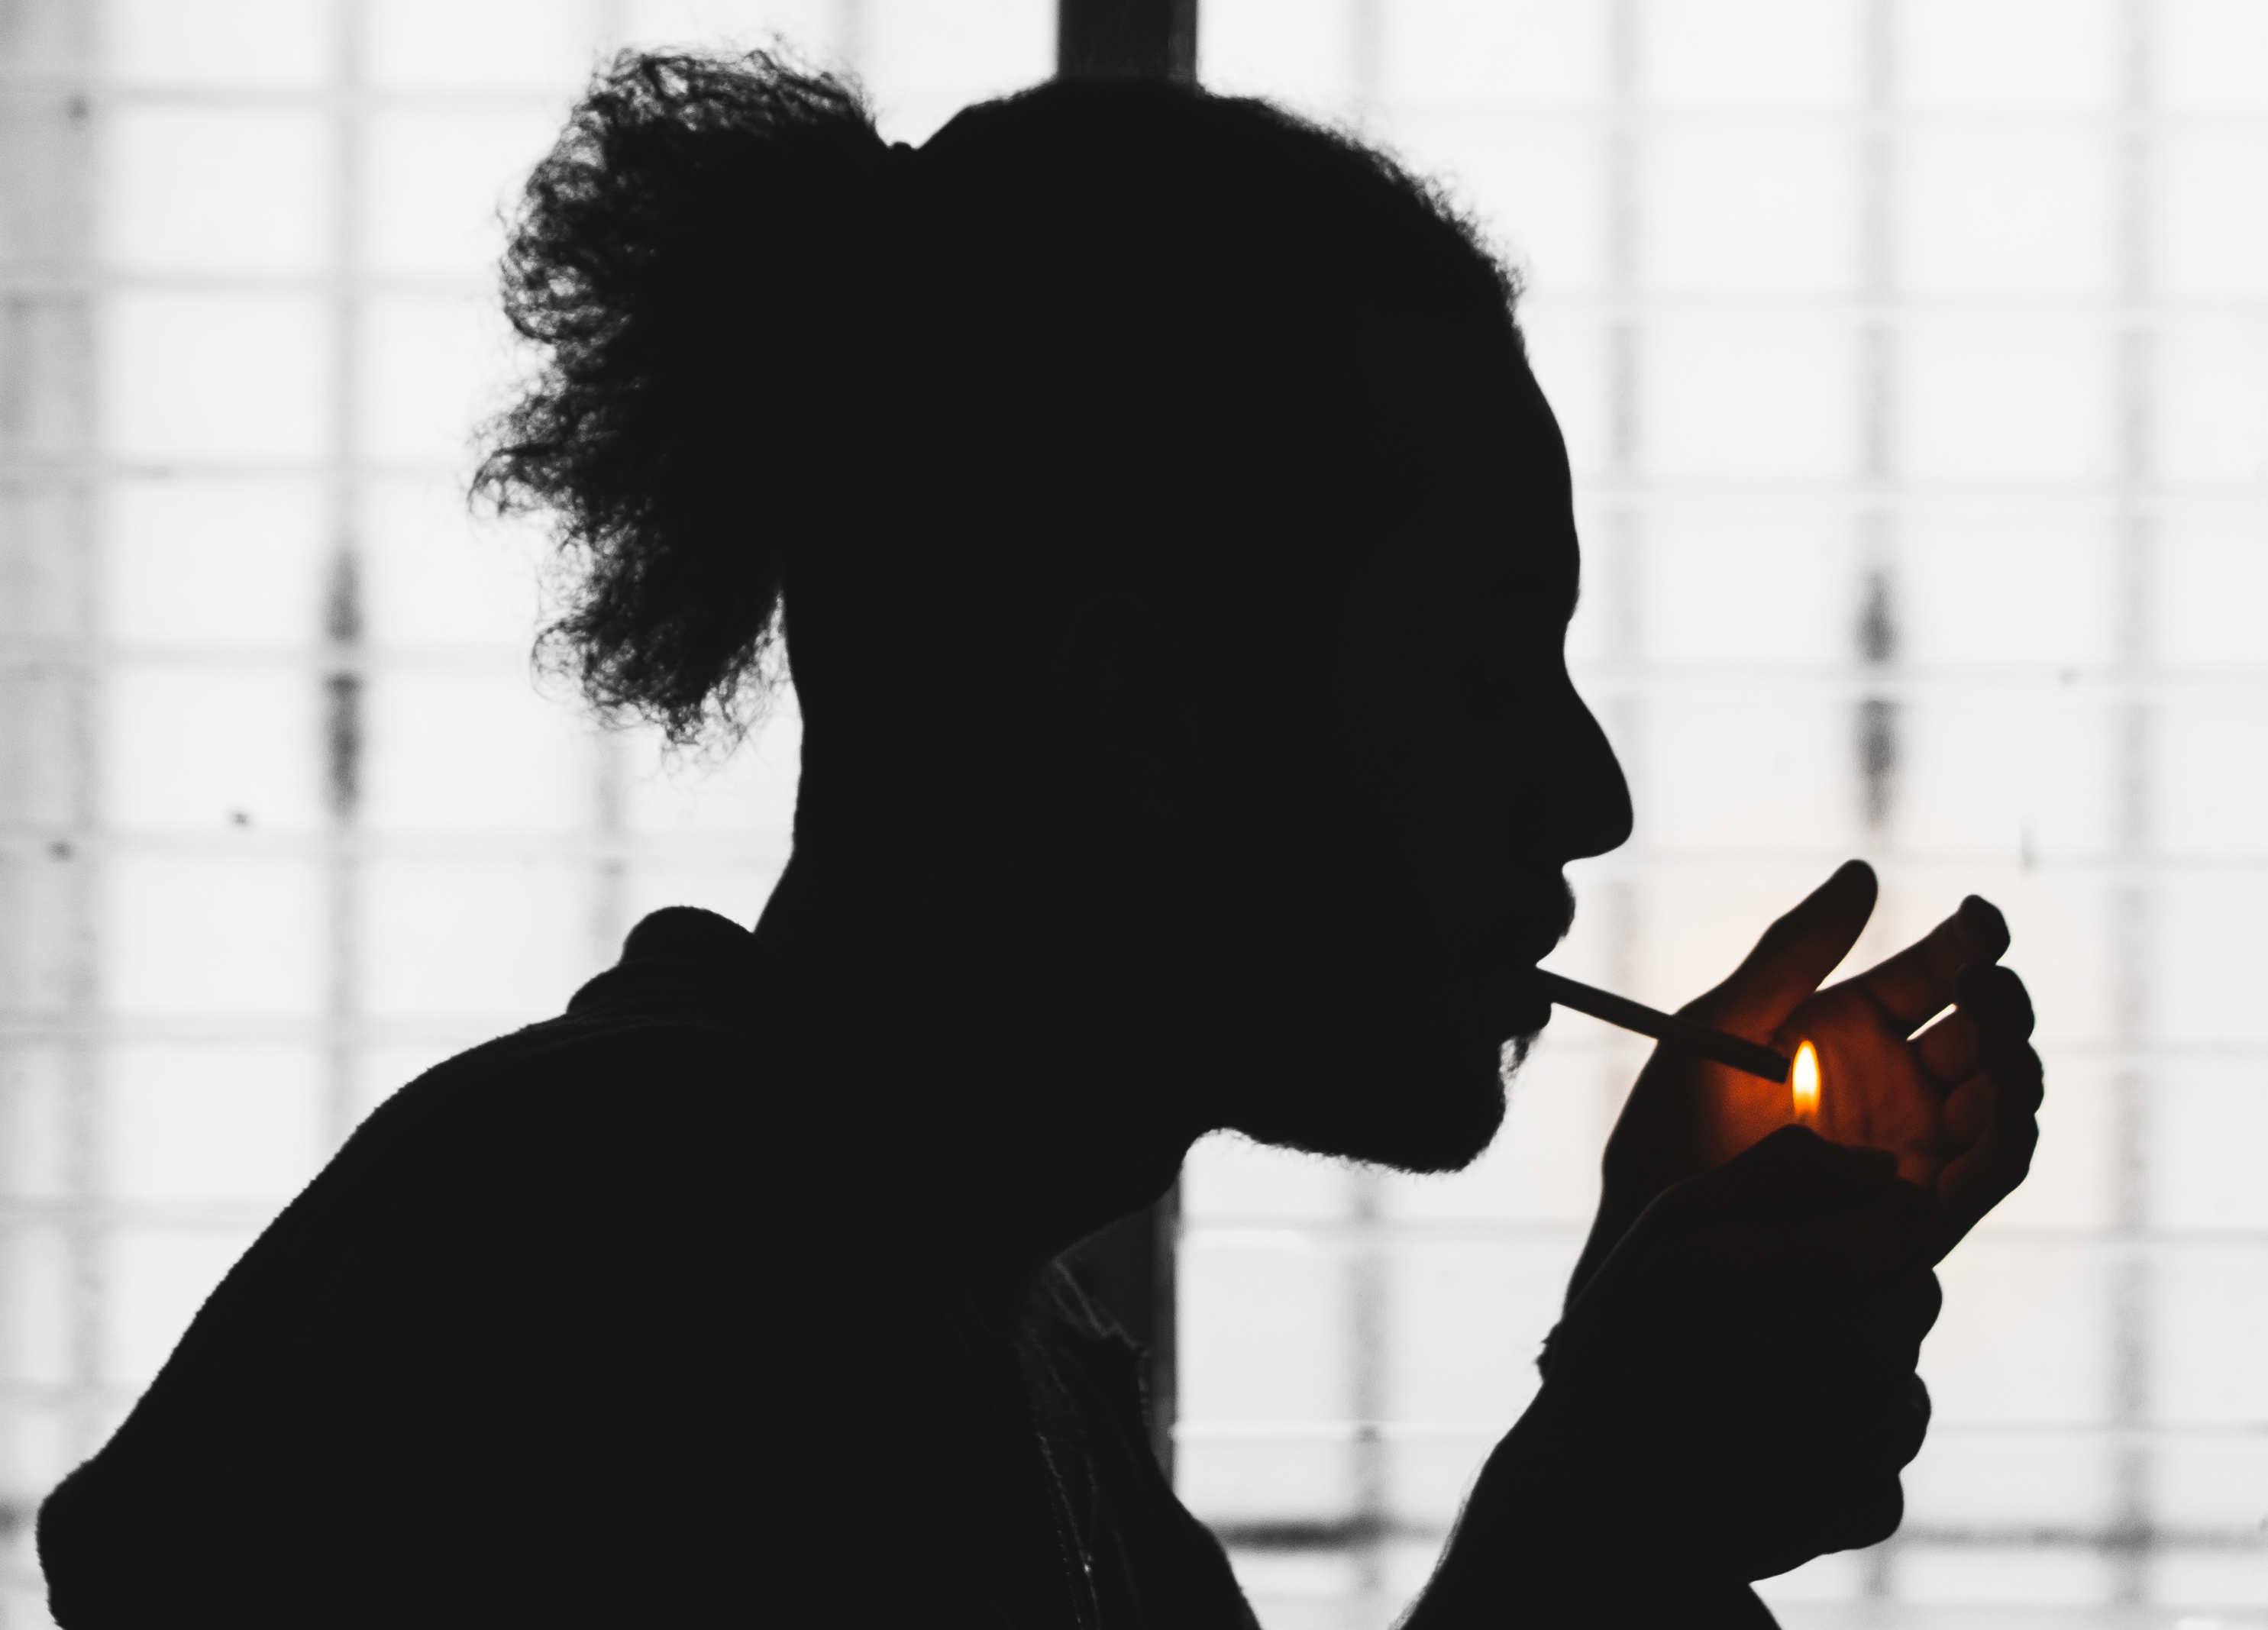
silhouette, black and white, black, monochrome, illustration, interaction, sense, monochrome photography